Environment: real
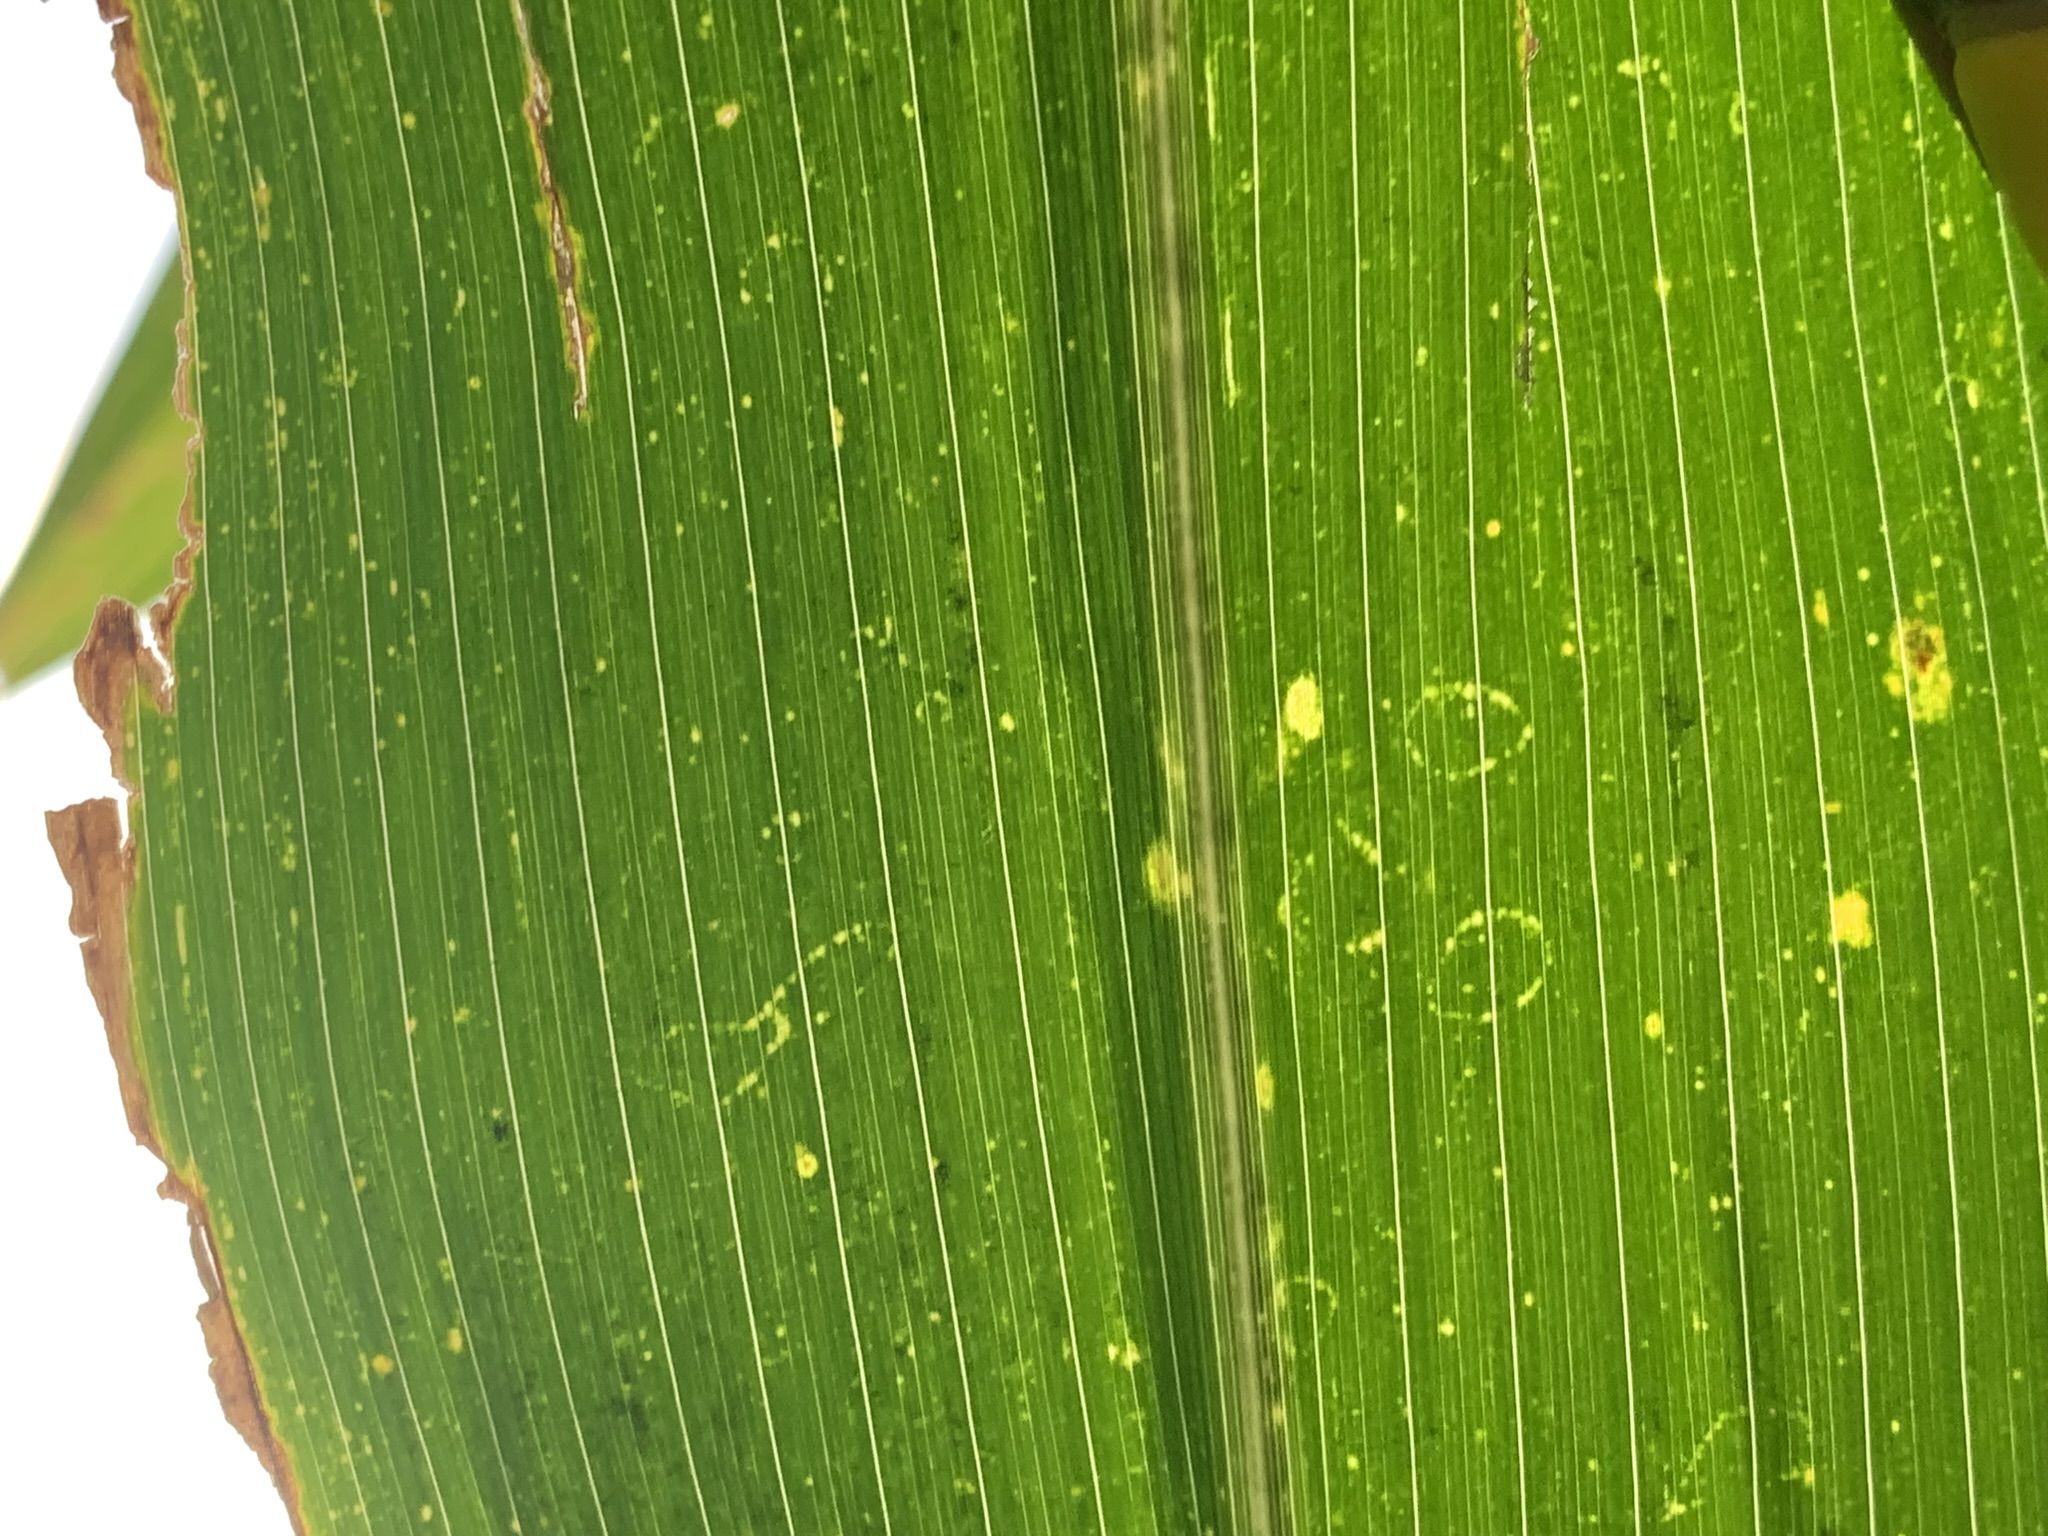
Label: lethal_necrosis